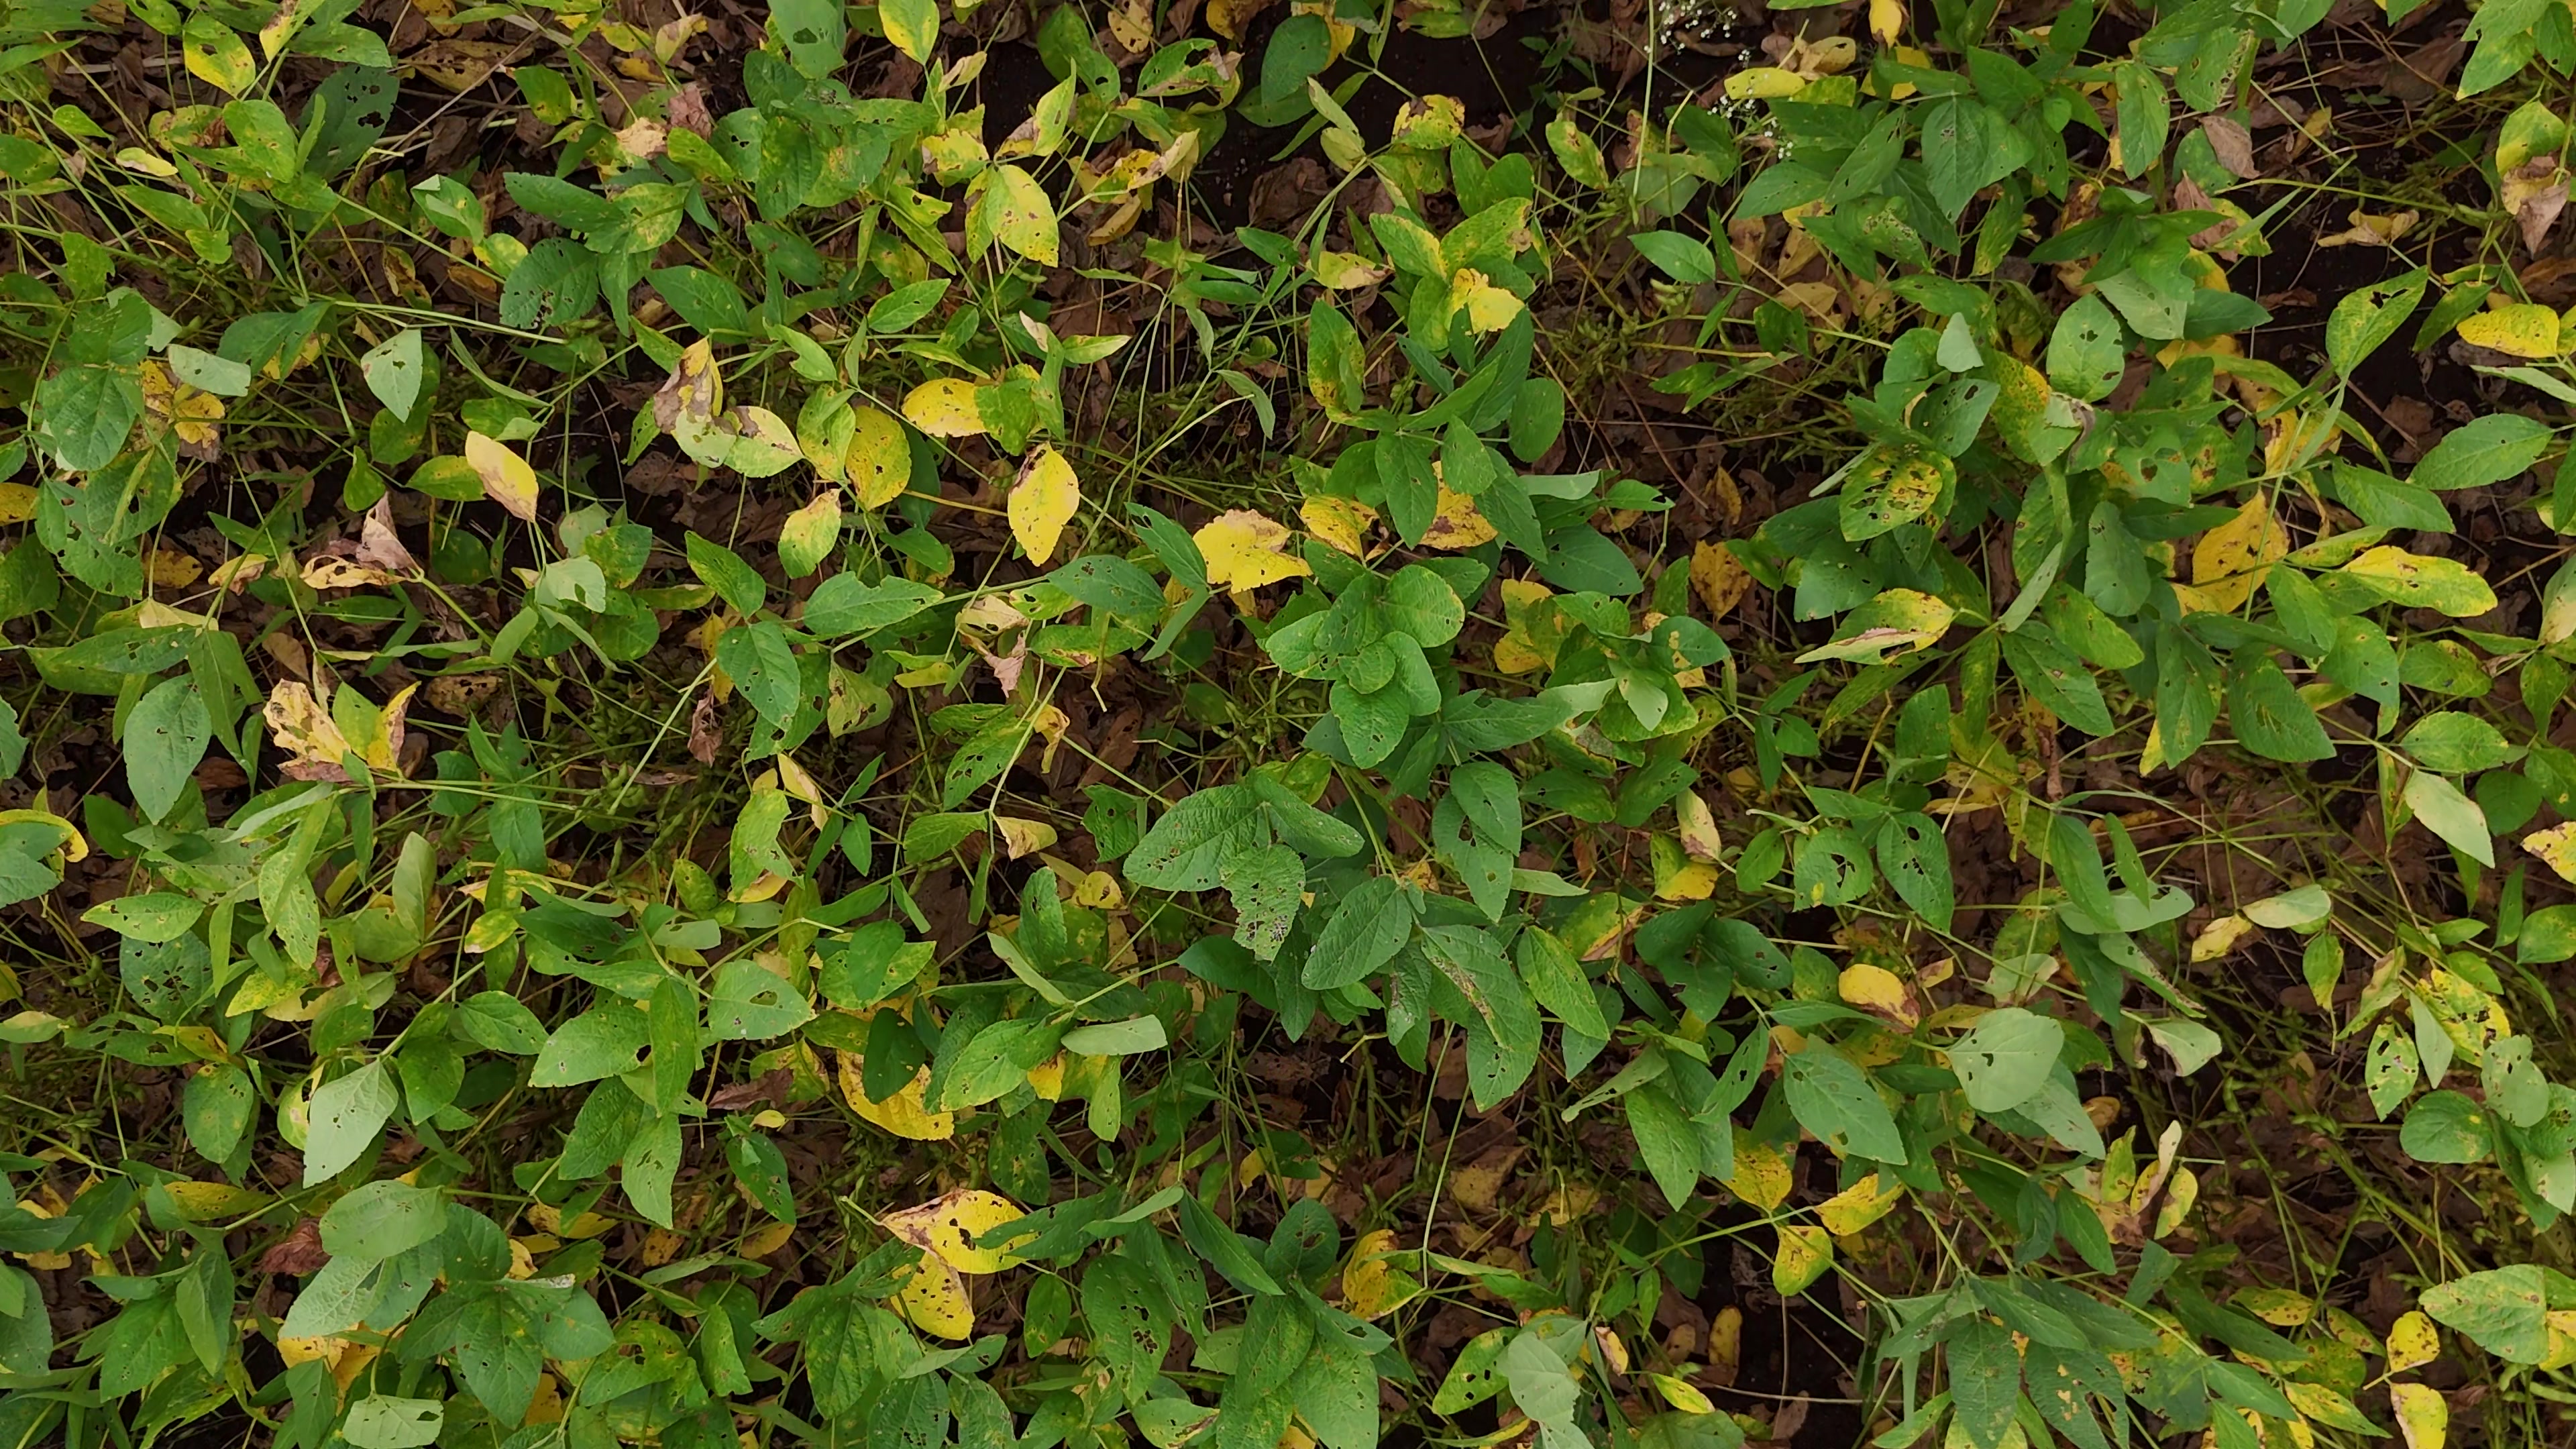
Label: Rust